Tamburica

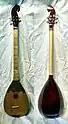
Lička Dangubica

The Tambura Trožica is a lesser known tambura with three strings (hence the name "trožica" lit. "three stringed"). It was played in the Bosanska Krajina and kozara.